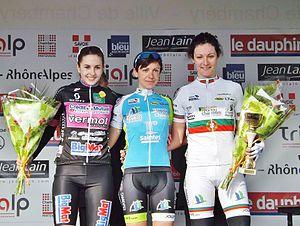
Vue des coureuses cyclistes Marjolaine Bazin (première, au centre), Juliette Labous (seconde, à gauche) et Daniela Reis (troisième, à droite), lors du Grand prix de Chambéry (première manche de la coupe de France), en Savoie.
La Coupe de France féminine de cyclisme sur route 2016 est la 17ᵉ édition de la Coupe de France féminine de cyclisme sur route.